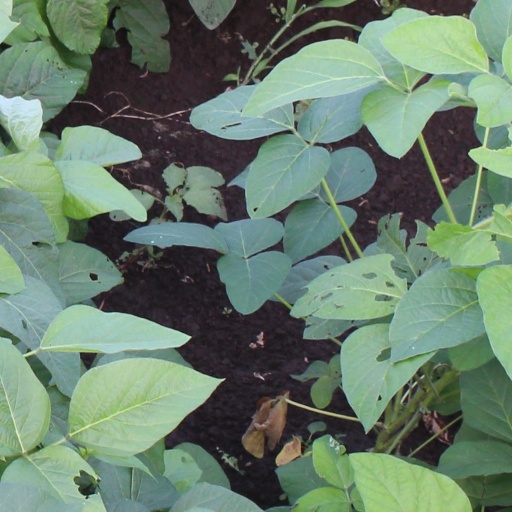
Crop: soybean